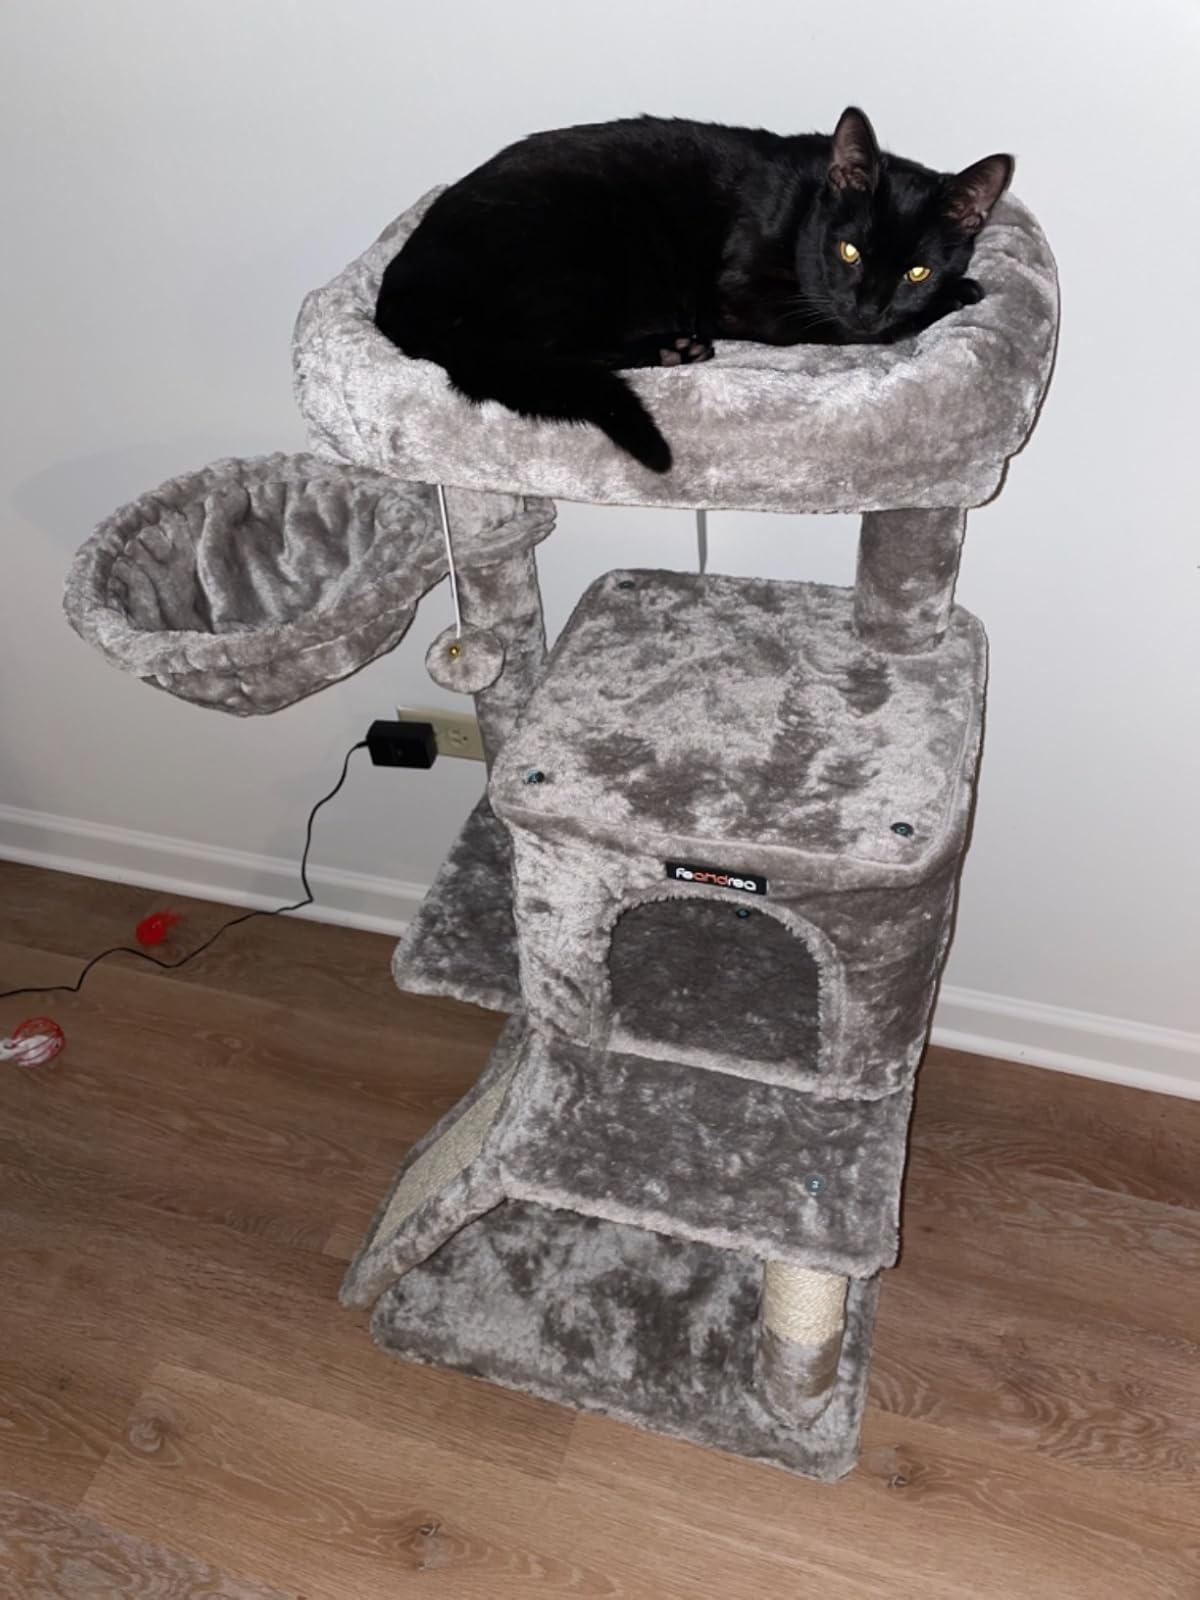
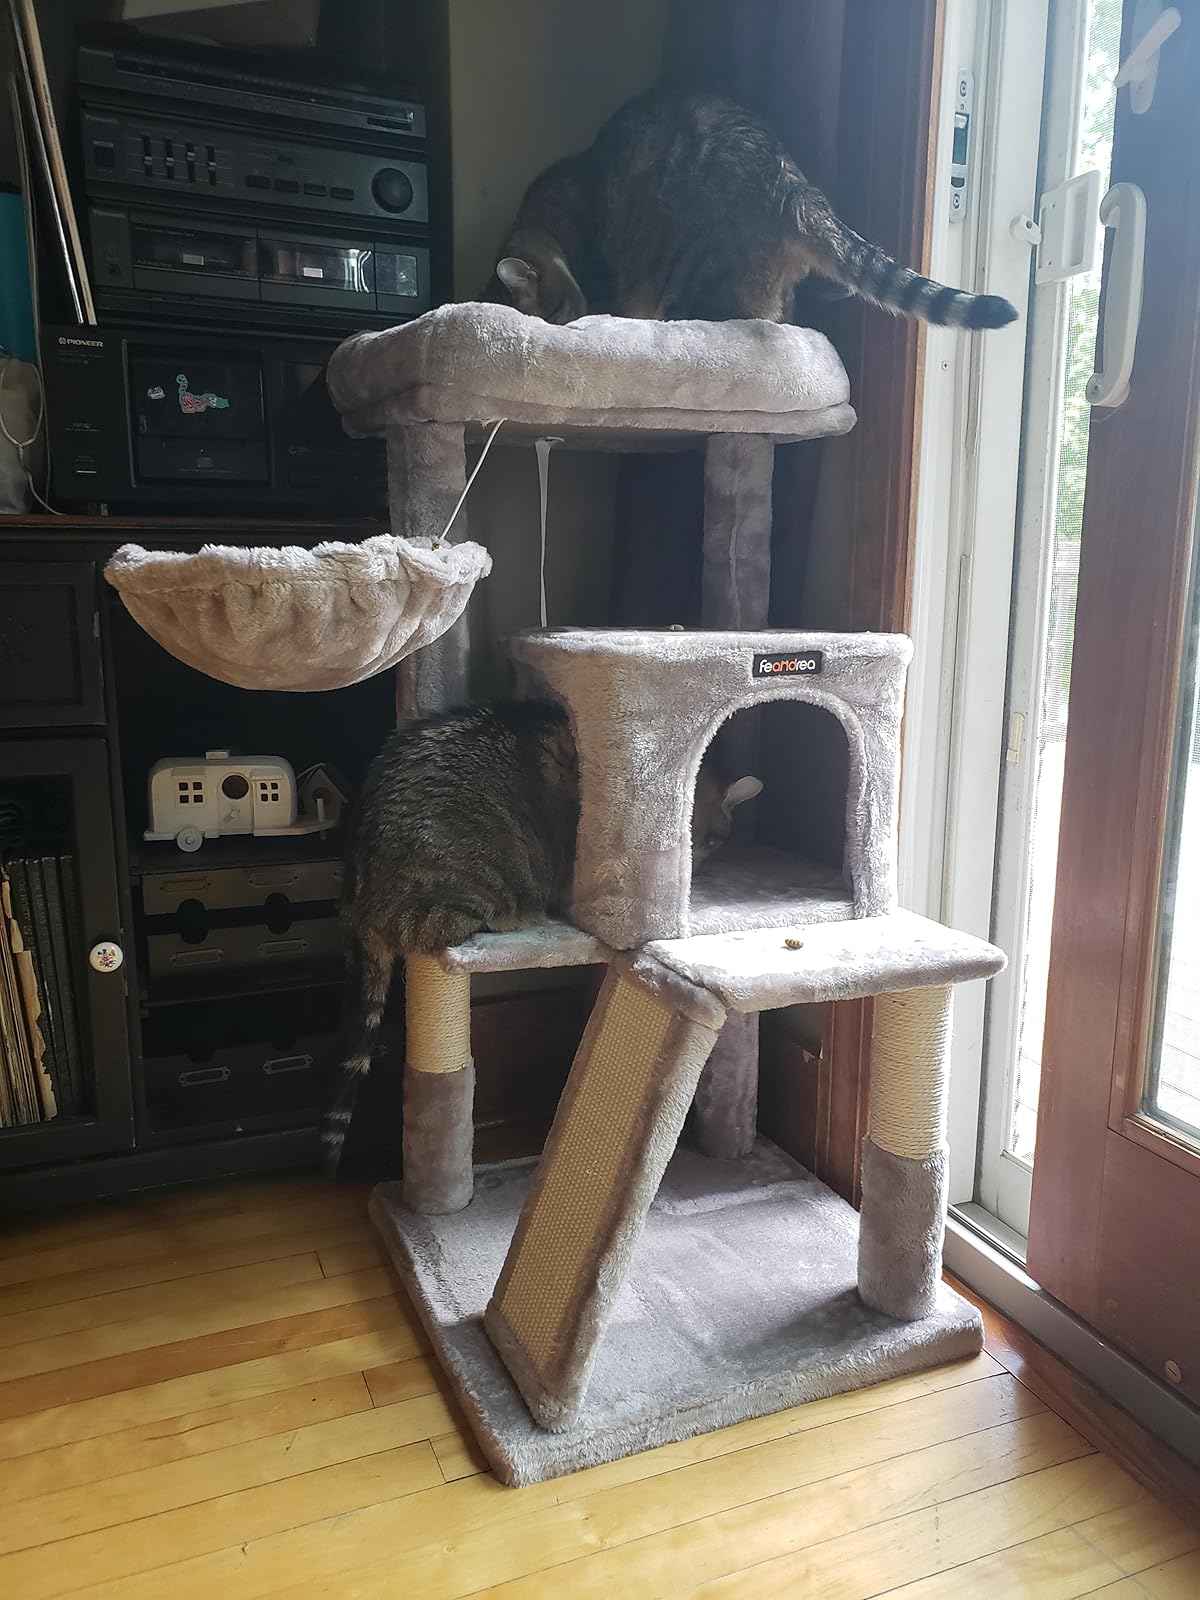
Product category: items_cat tree
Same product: yes